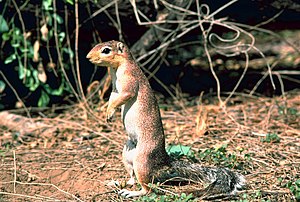
Egernfamilien / Billeder
Egernfamilien eller latin: Sciuridae er en stor familie af små eller mellemstore gnavere. Familien omfatter bl.a. træegern, jordegern, murmeldyr, flyveegern og præriehunde. Egern er hjemmehørende i Amerika, Eurasien og Afrika, og er blevet introduceret til Australien. De tidligst kendte egern stammer fra Eocæn. Blandt de øvrige nulevende gnavere er de nærmest beslægtede med bjergbæveren og hasselmusen.